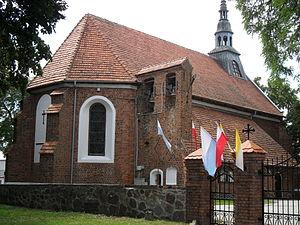
Chrzypsko Wielkie est un village de Pologne, situé dans la voïvodie de Grande-Pologne. Elle est le chef-lieu de la gmina de Chrzypsko Wielkie, dans le powiat de Międzychód.